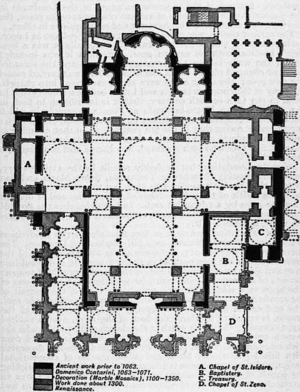
La cathédrale Saint-Front est une cathédrale catholique romaine, siège du diocèse de Périgueux et Sarlat. Située dans le centre-ville de Périgueux, elle est classée monument historique depuis 1840 et au Patrimoine mondial en 1998, au titre des chemins de Saint-Jacques-de-Compostelle en France.